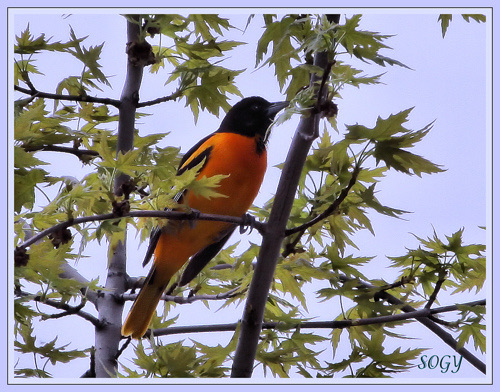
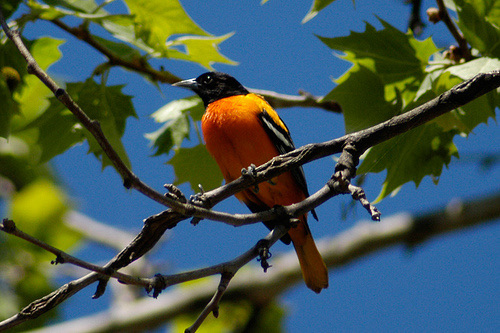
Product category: misc
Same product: yes